Aust Ferry

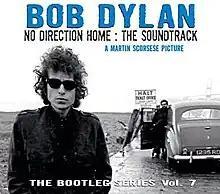
Album cover showing Bob Dylan at Aust ferry terminal, 11 May 1966, by photographer Barry Feinstein

The Martin Scorsese film "No Direction Home", about the life of Bob Dylan, uses the Barry Feinstein photograph of Dylan standing in front of the Aust ferry terminal in May 1966, not long before it ceased operation. Dylan was on his way from Bristol, where he had played at the Colston Hall, to Cardiff.